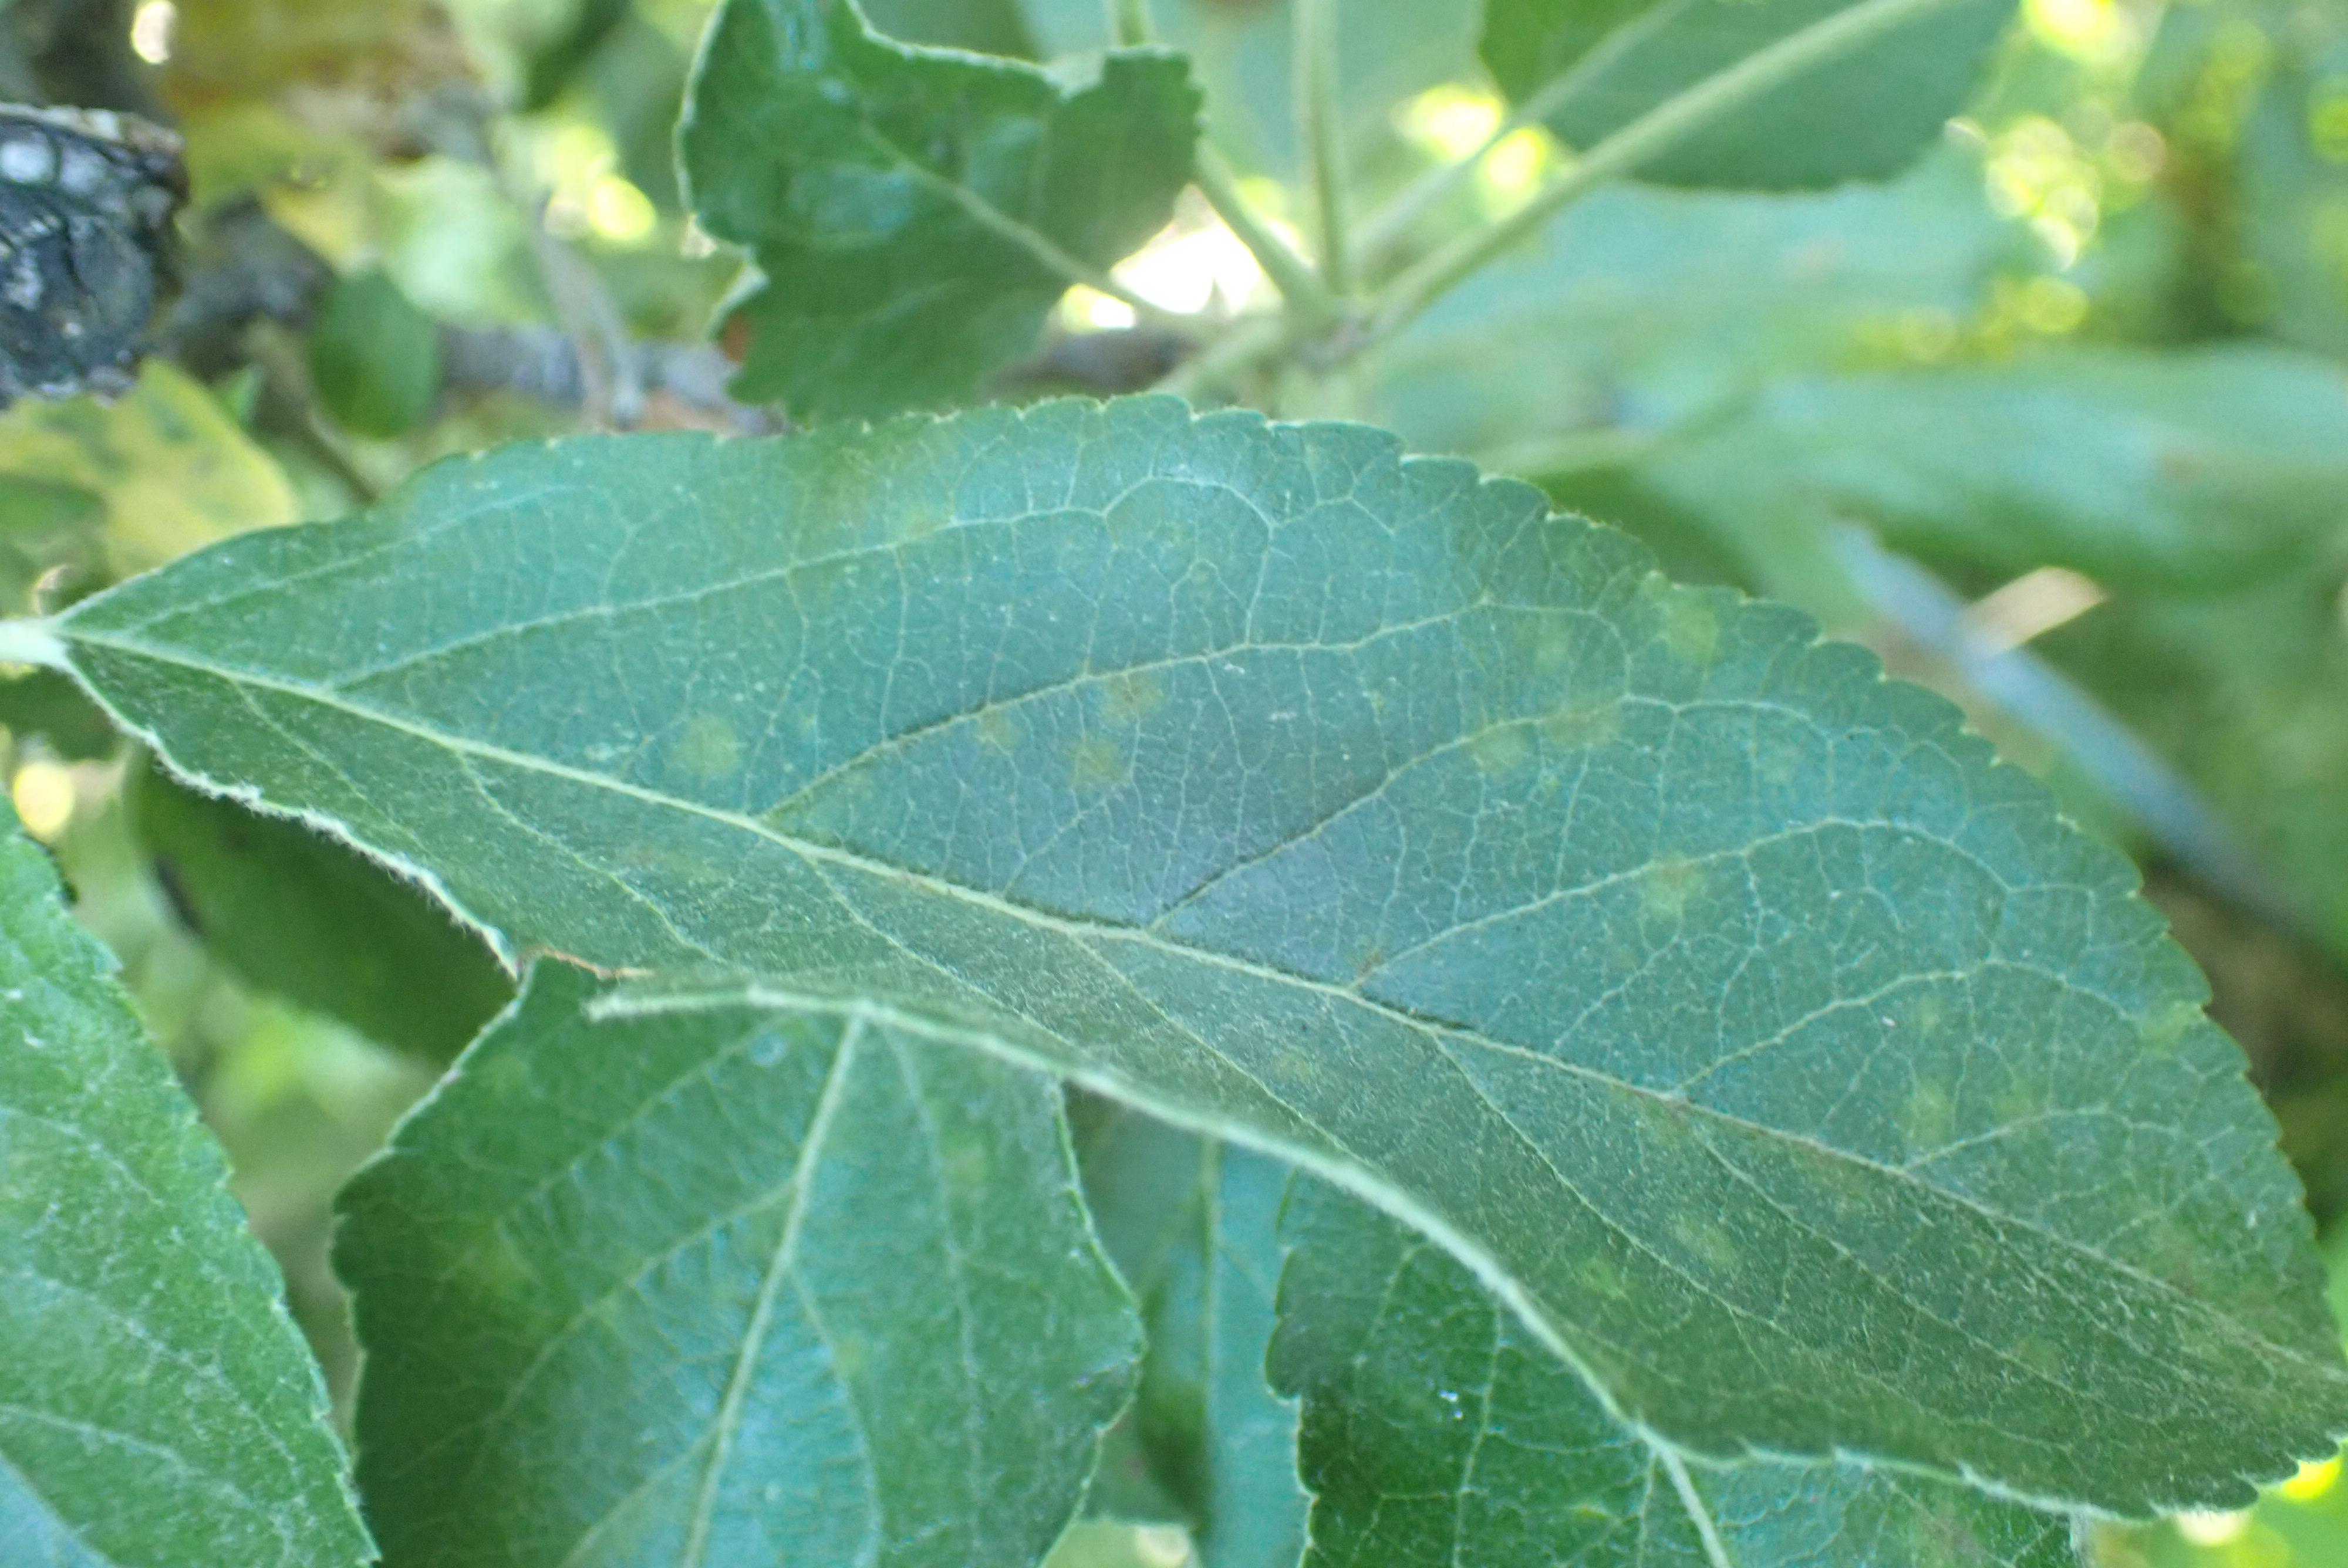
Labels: scab